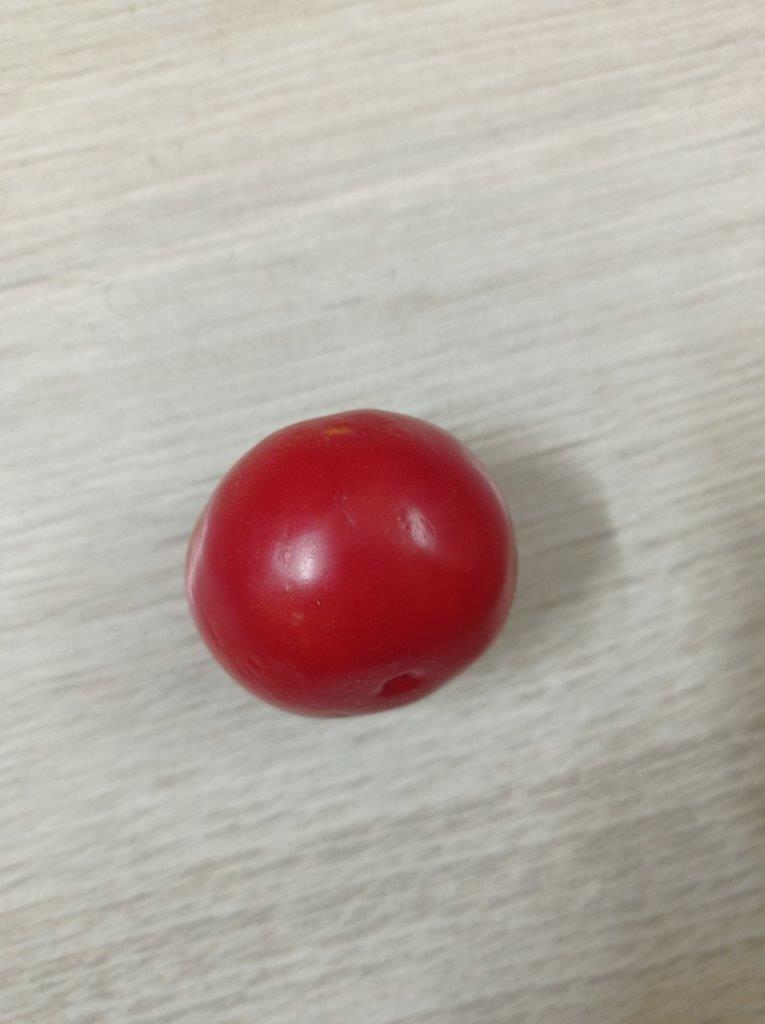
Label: Fresh